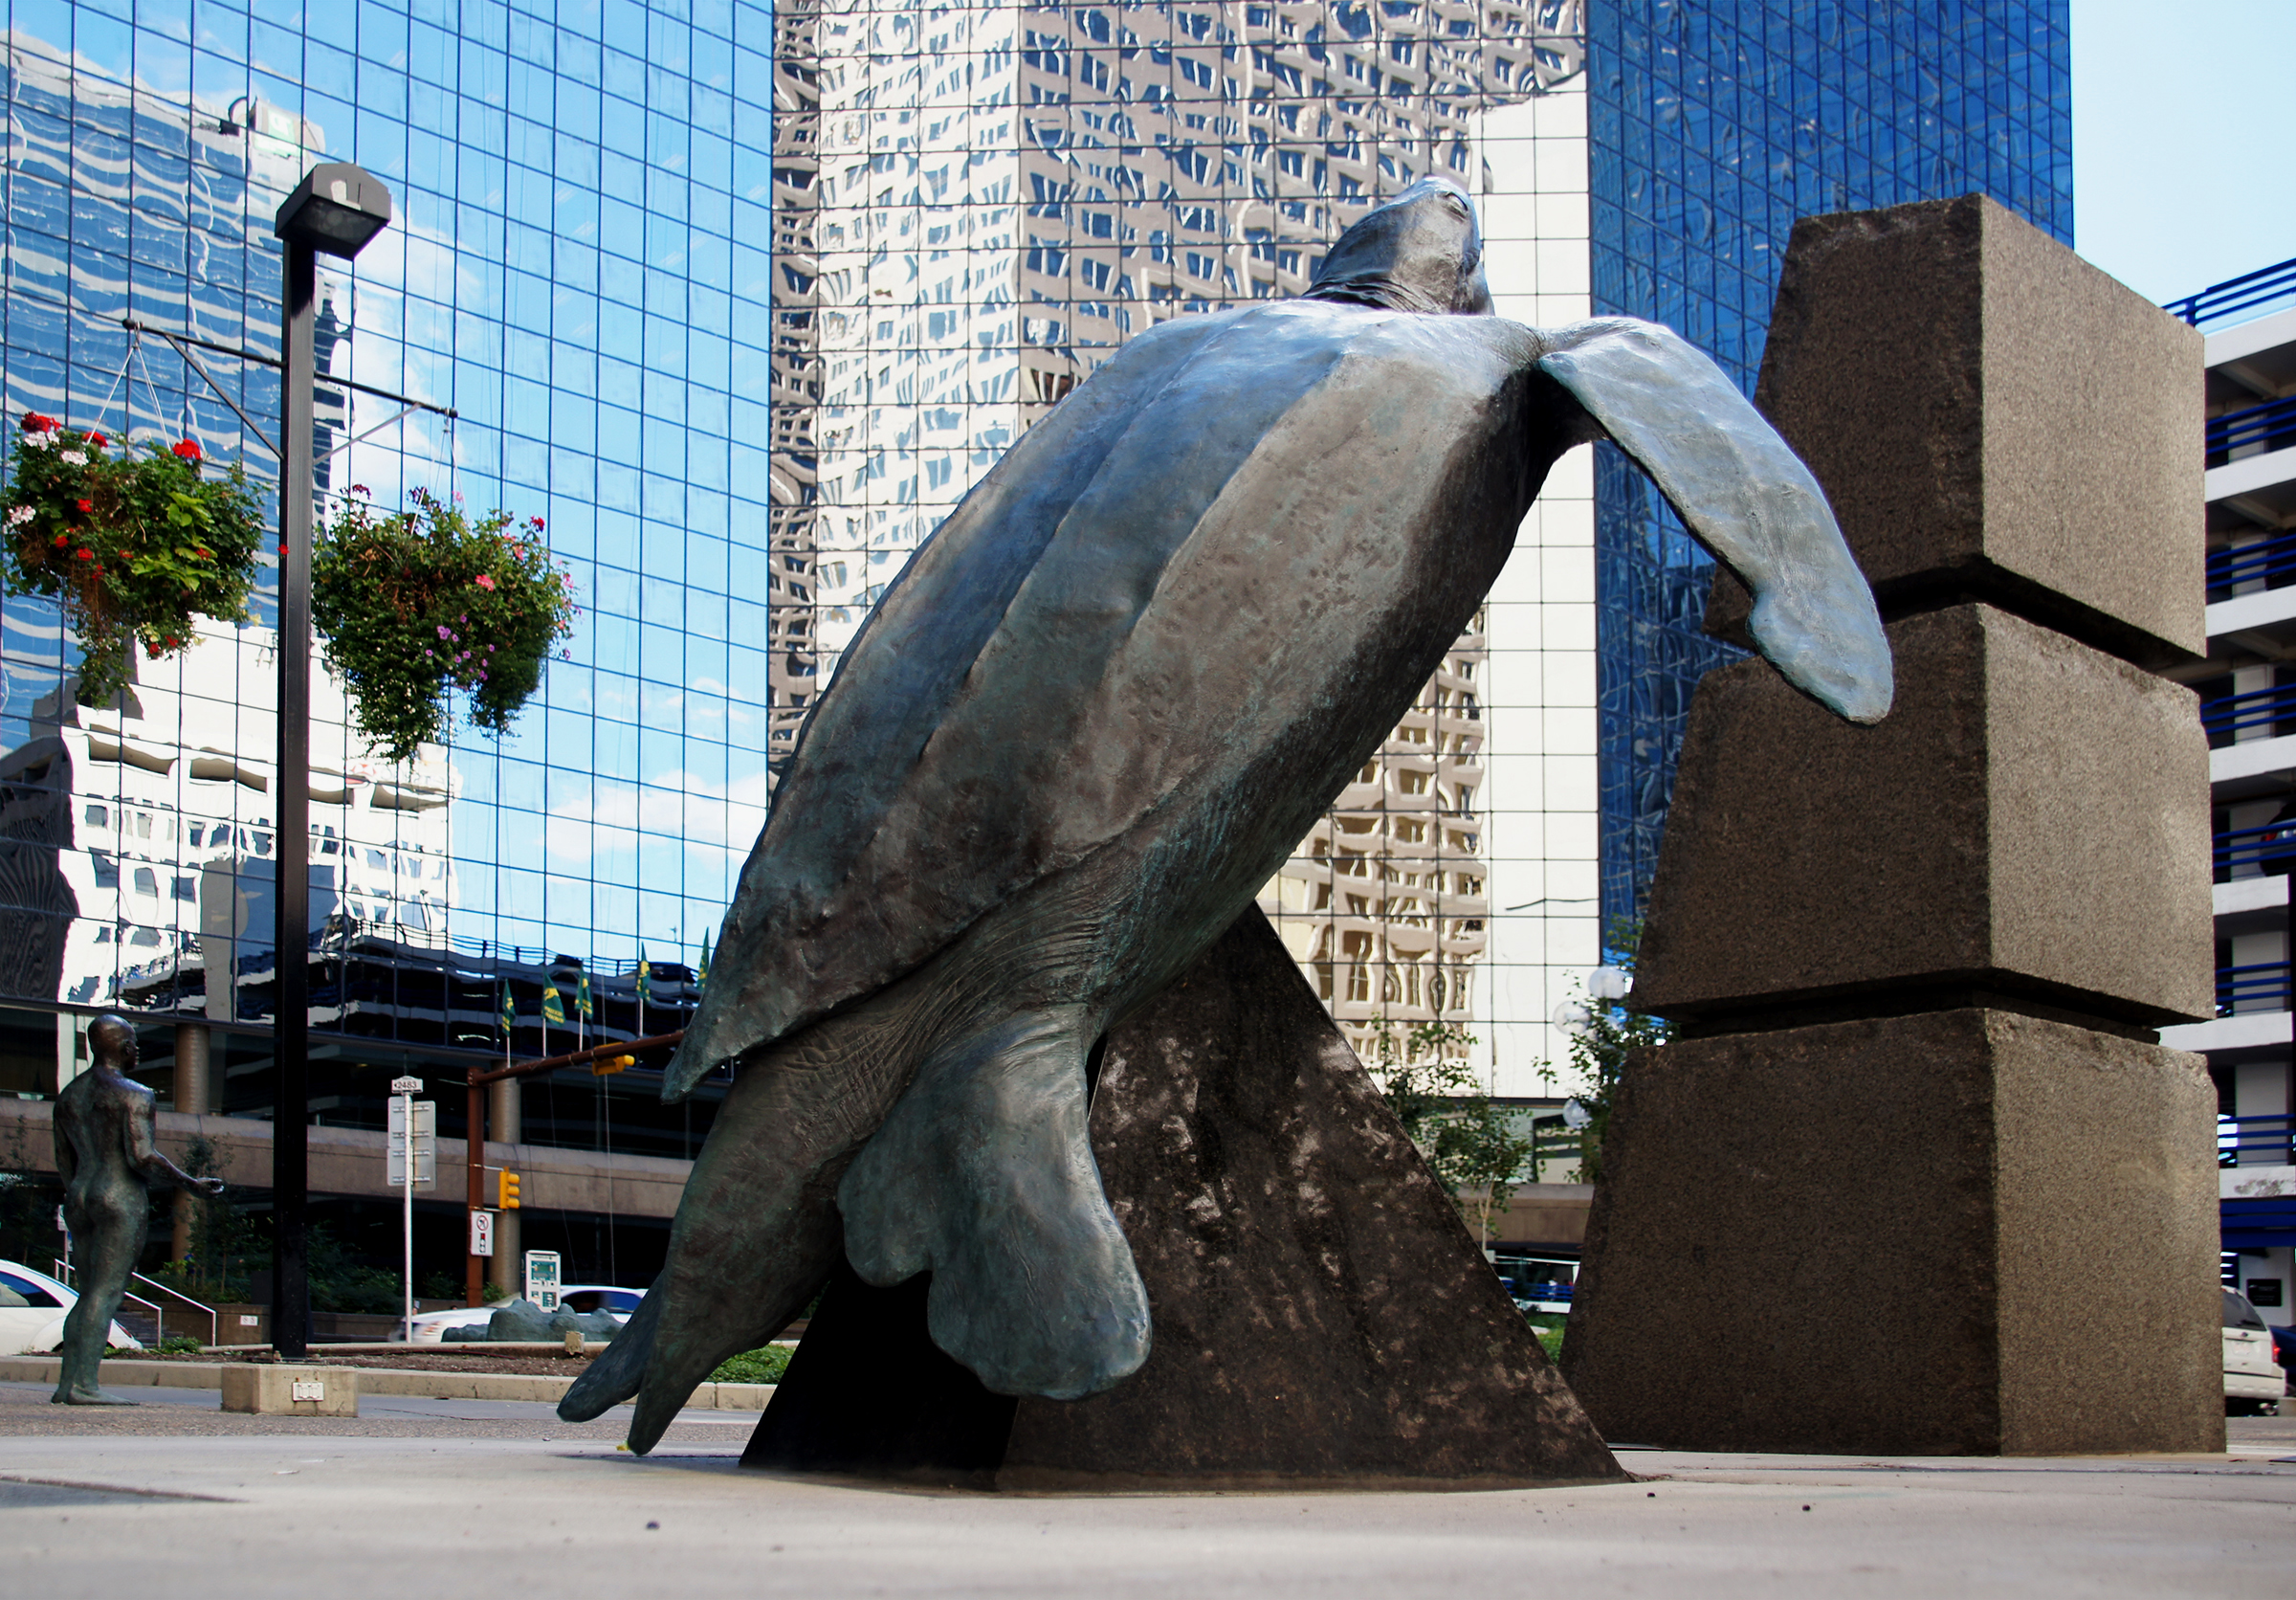
architecture, road, street, city, monument, downtown, statue, landmark, turtle, artwork, sculpture, memorial, art, culture, sonyalpha, calgary, sonydslra580, irenefwhittome, urban area, human settlement